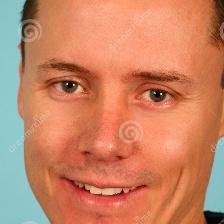
Label: faces